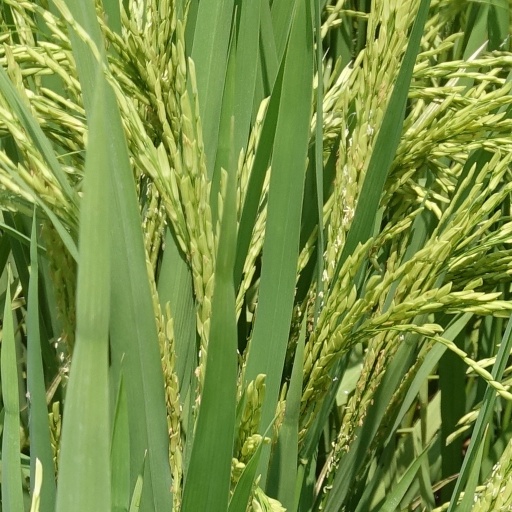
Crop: rice